Metal Slug Anthology

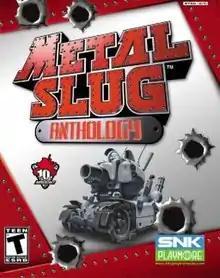
North American box art

Metal Slug Anthology is a video game compilation for the PlayStation 2, PlayStation Portable, PC and the Wii. The Wii version boasts different controller configurations, most taking advantage of the Wii Remote, with the Japanese version supporting the Classic Controller and all regional variants supporting the GameCube controller. The game also marks the return of SNK Playmore as a third-party developer for a Nintendo console since the SNES era.